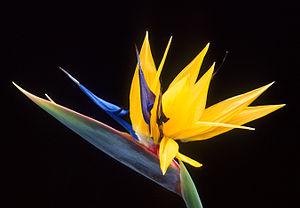
Le jardin botanique de Bayonne, ou jardin botanique des remparts, est un jardin municipal de 3 000 m² situé en plein cœur du secteur sauvegardé entre la cathédrale Sainte Marie et les remparts de Bayonne érigés par Vauban, avenue du Onze-Novembre.
Strelitzia est un genre de plantes ornementales de la famille des Strelitziaceae. Son nom honore la mémoire de la reine Charlotte d'Angleterre, née duchesse de Mecklembourg-Strelitz. Botaniste à ses heures, la reine figura au nombre des fondateurs des Jardins botaniques royaux de Kew.